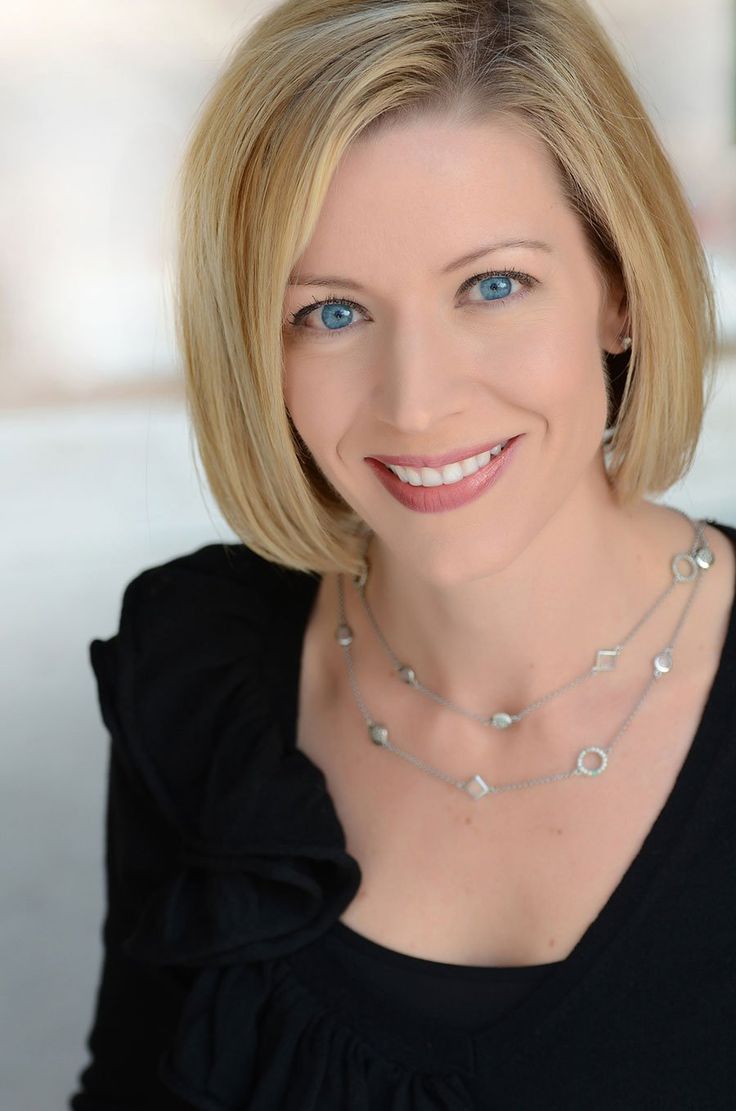
Label: Colored